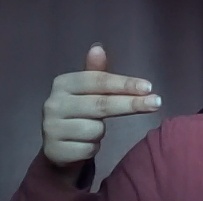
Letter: ghain